Rev. John Tufts House

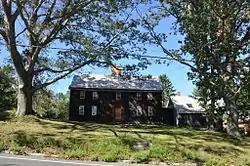

The Rev. John Tufts House is a historic First Period house in West Newbury, Massachusetts. It was the house of John Tufts (1689–1750), an important early American music educator. The -story central chimney building is framed entirely in oak, and its main block was built all at once (unlike many First Period homes, which were often built in stages) in c. 1715. It is five bays wide, with an enlarged central bay, where the door is located. The doorway is framed by Georgian period pilasters and pedimented entablature. There is a 20th-century saltbox-style addition across part of the back of the house, and a gabled addition on the right that is connected to the main house by a narrow inset section.